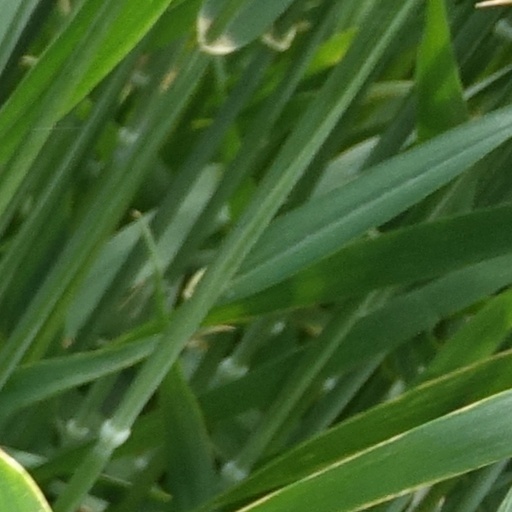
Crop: wheat